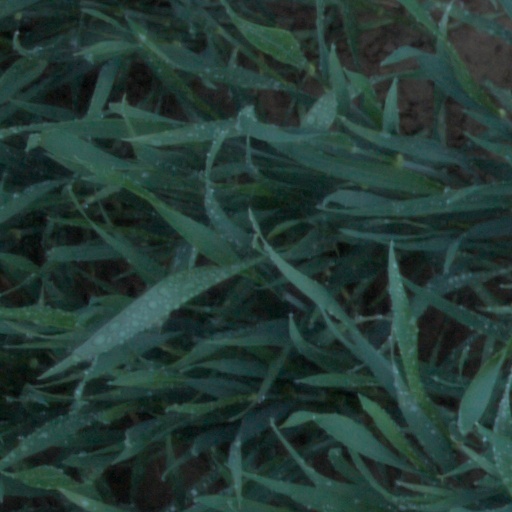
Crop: wheat